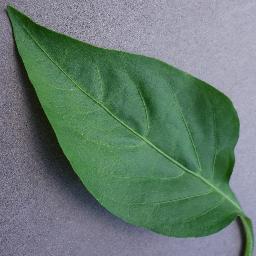
Label: Pepper,_bell___healthy